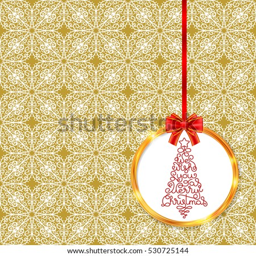
holiday gift card with hand lettering .